Red Army invasion of Georgia

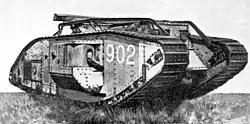
The British Mark V tanks seized by the Red Army in the course of the Civil War and Foreign Intervention contributed to the Soviet victory in the battle for Tbilisi.

Georgian commanders planned to concentrate their forces at the town of Mtskheta, northwest of Tbilisi, and continue fighting on new lines of defense; the fall of the capital, however, had heavily demoralized the Georgian troops, and Mtskheta was abandoned. The army was gradually disintegrating as it continued its retreat westward, offering sometimes fierce but largely unorganized resistance to the advancing Red Army troops. Sporadic fighting continued for several months as the Soviets secured the major cities and towns of eastern Georgia.